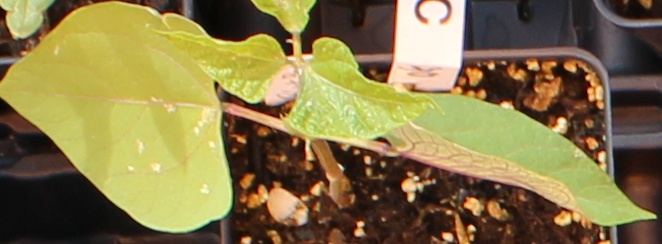
Label: Blackbean